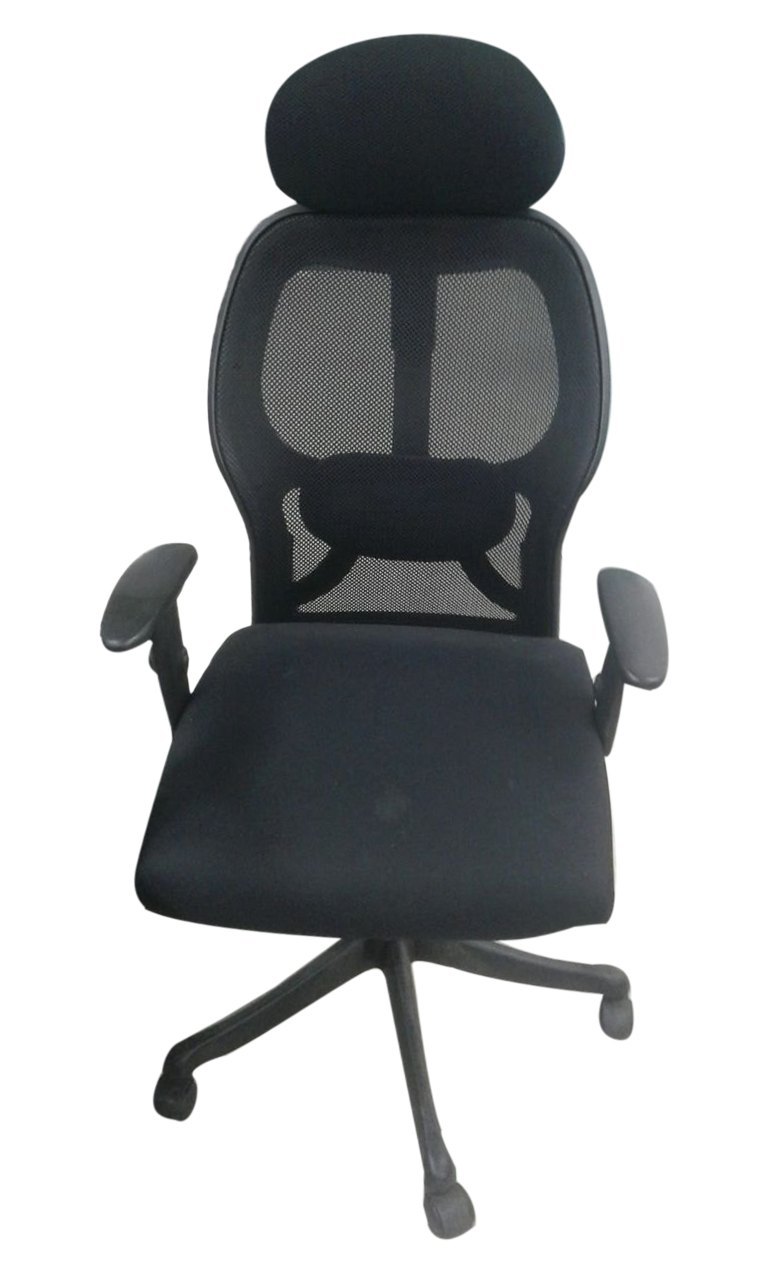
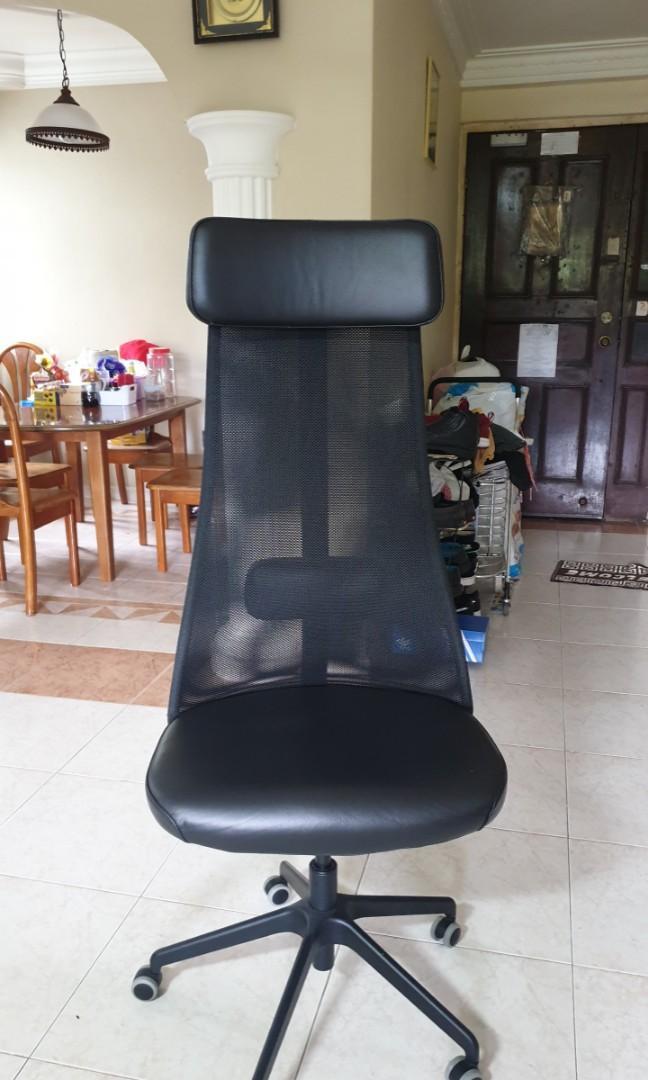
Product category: items_chair
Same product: no